Zhdanov Doctrine

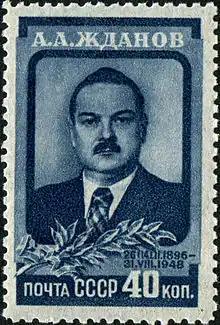
USSR stamp of Andrei Zhdanov.

The Zhdanov Doctrine (also called Zhdanovism or Zhdanovshchina) was a Soviet cultural doctrine developed by Central Committee secretary Andrei Zhdanov in 1946. The main principle of the Zhdanov Doctrine was often summarized by the phrase "The only conflict that is possible in Soviet culture is the conflict between good and best". Zhdanovism soon became a Soviet cultural policy, meaning that Soviet artists, writers and intelligentsia in general had to conform to the party line in their creative works. Under this policy, artists who failed to comply with the government's wishes risked persecution. The policy remained in effect until the death of Joseph Stalin in 1953.